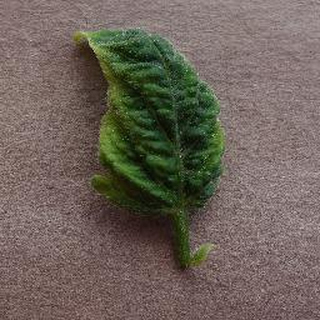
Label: tomato_yellow_leaf_curl_virus